Arthur Wellesley, 1st Duke of Wellington

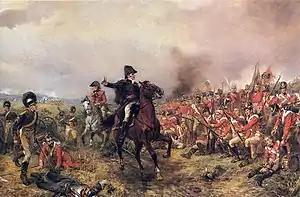
"Wellington at Waterloo", by Robert Alexander Hillingford

In 1813 Wellington led a new offensive, this time against the French line of communications. He struck through the hills north of Burgos, the Tras os Montes, and switched his supply line from Portugal to Santander on Spain's north coast; this led to the French abandoning Madrid and Burgos. Continuing to outflank the French lines, Wellington caught up with and routed the army of King Joseph Bonaparte in the Battle of Vitoria, for which he was promoted to field marshal on 21 June. He personally led a column against the French centre, while other columns commanded by Sir Thomas Graham, Rowland Hill and the Earl of Dalhousie looped around the French right and left (this battle became the subject of Beethoven's orchestral piece "Wellington's Victory" (Opus 91). The British troops broke ranks to loot the abandoned French wagons instead of pursuing the beaten foe. When troops failed to return to their units and began harassing the locals, an enraged Wellington wrote in a now famous despatch to Earl Bathurst, "We have in the service the scum of the earth as common soldiers".